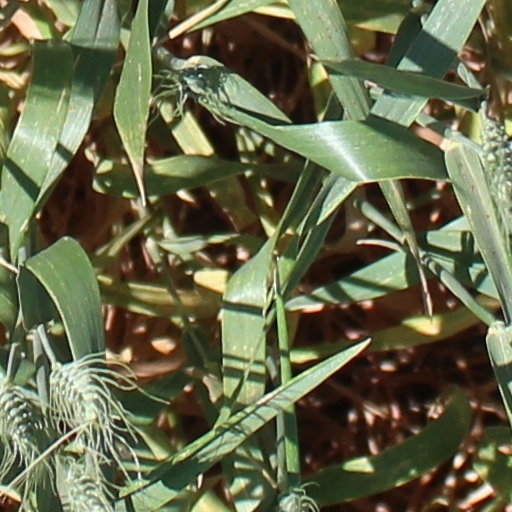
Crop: wheat